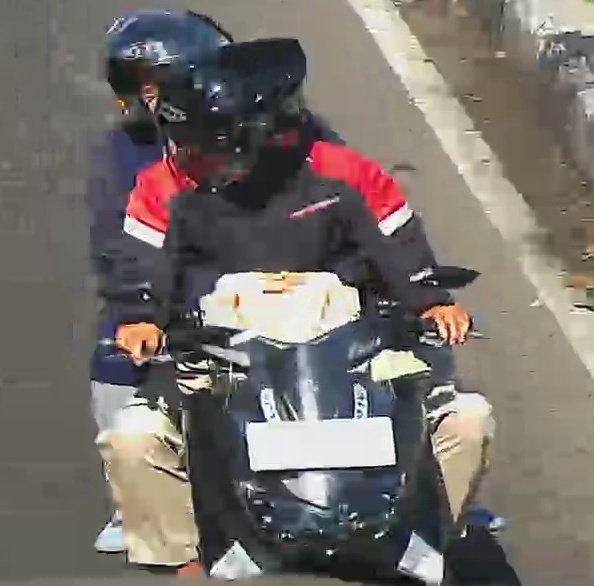
person-with-helmet: 2
person-without-helmet: 0